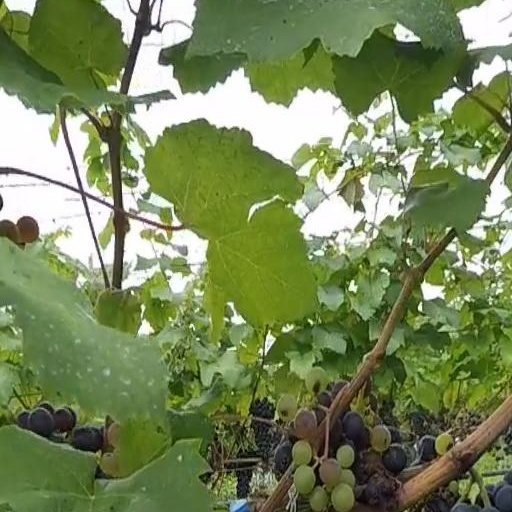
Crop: grape